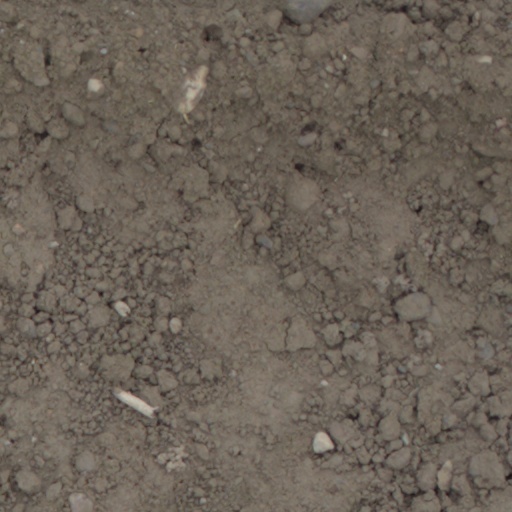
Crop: wheat